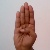
The image shows a hand gesture representing the letter 'B' in Indian Sign Language.